1910 Auckland Rugby League season

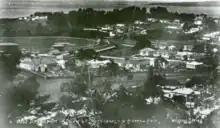
Takapuna Racecourse to the left.

The North Shore v City match was played on the Takapuna Racecourse. Bob Mitchell likely made his debut for City in the 0-0 draw at the ground. He went on to play 29 games for Auckland over 5 years and also 8 games for New Zealand from 1912 to 1914.